Daniel Raischl

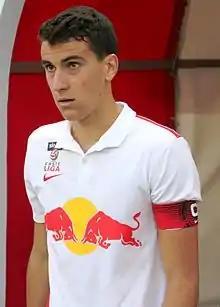
Raischl in 2016

Daniel Raischl (born 19 March 1997) is a German professional footballer who plays as a defender for Austrian club SAK 1914.